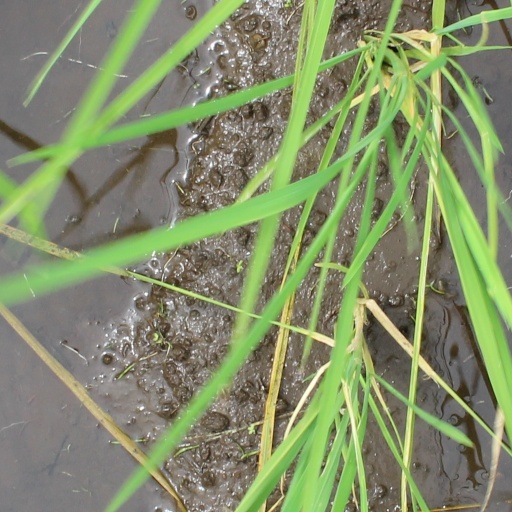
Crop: rice